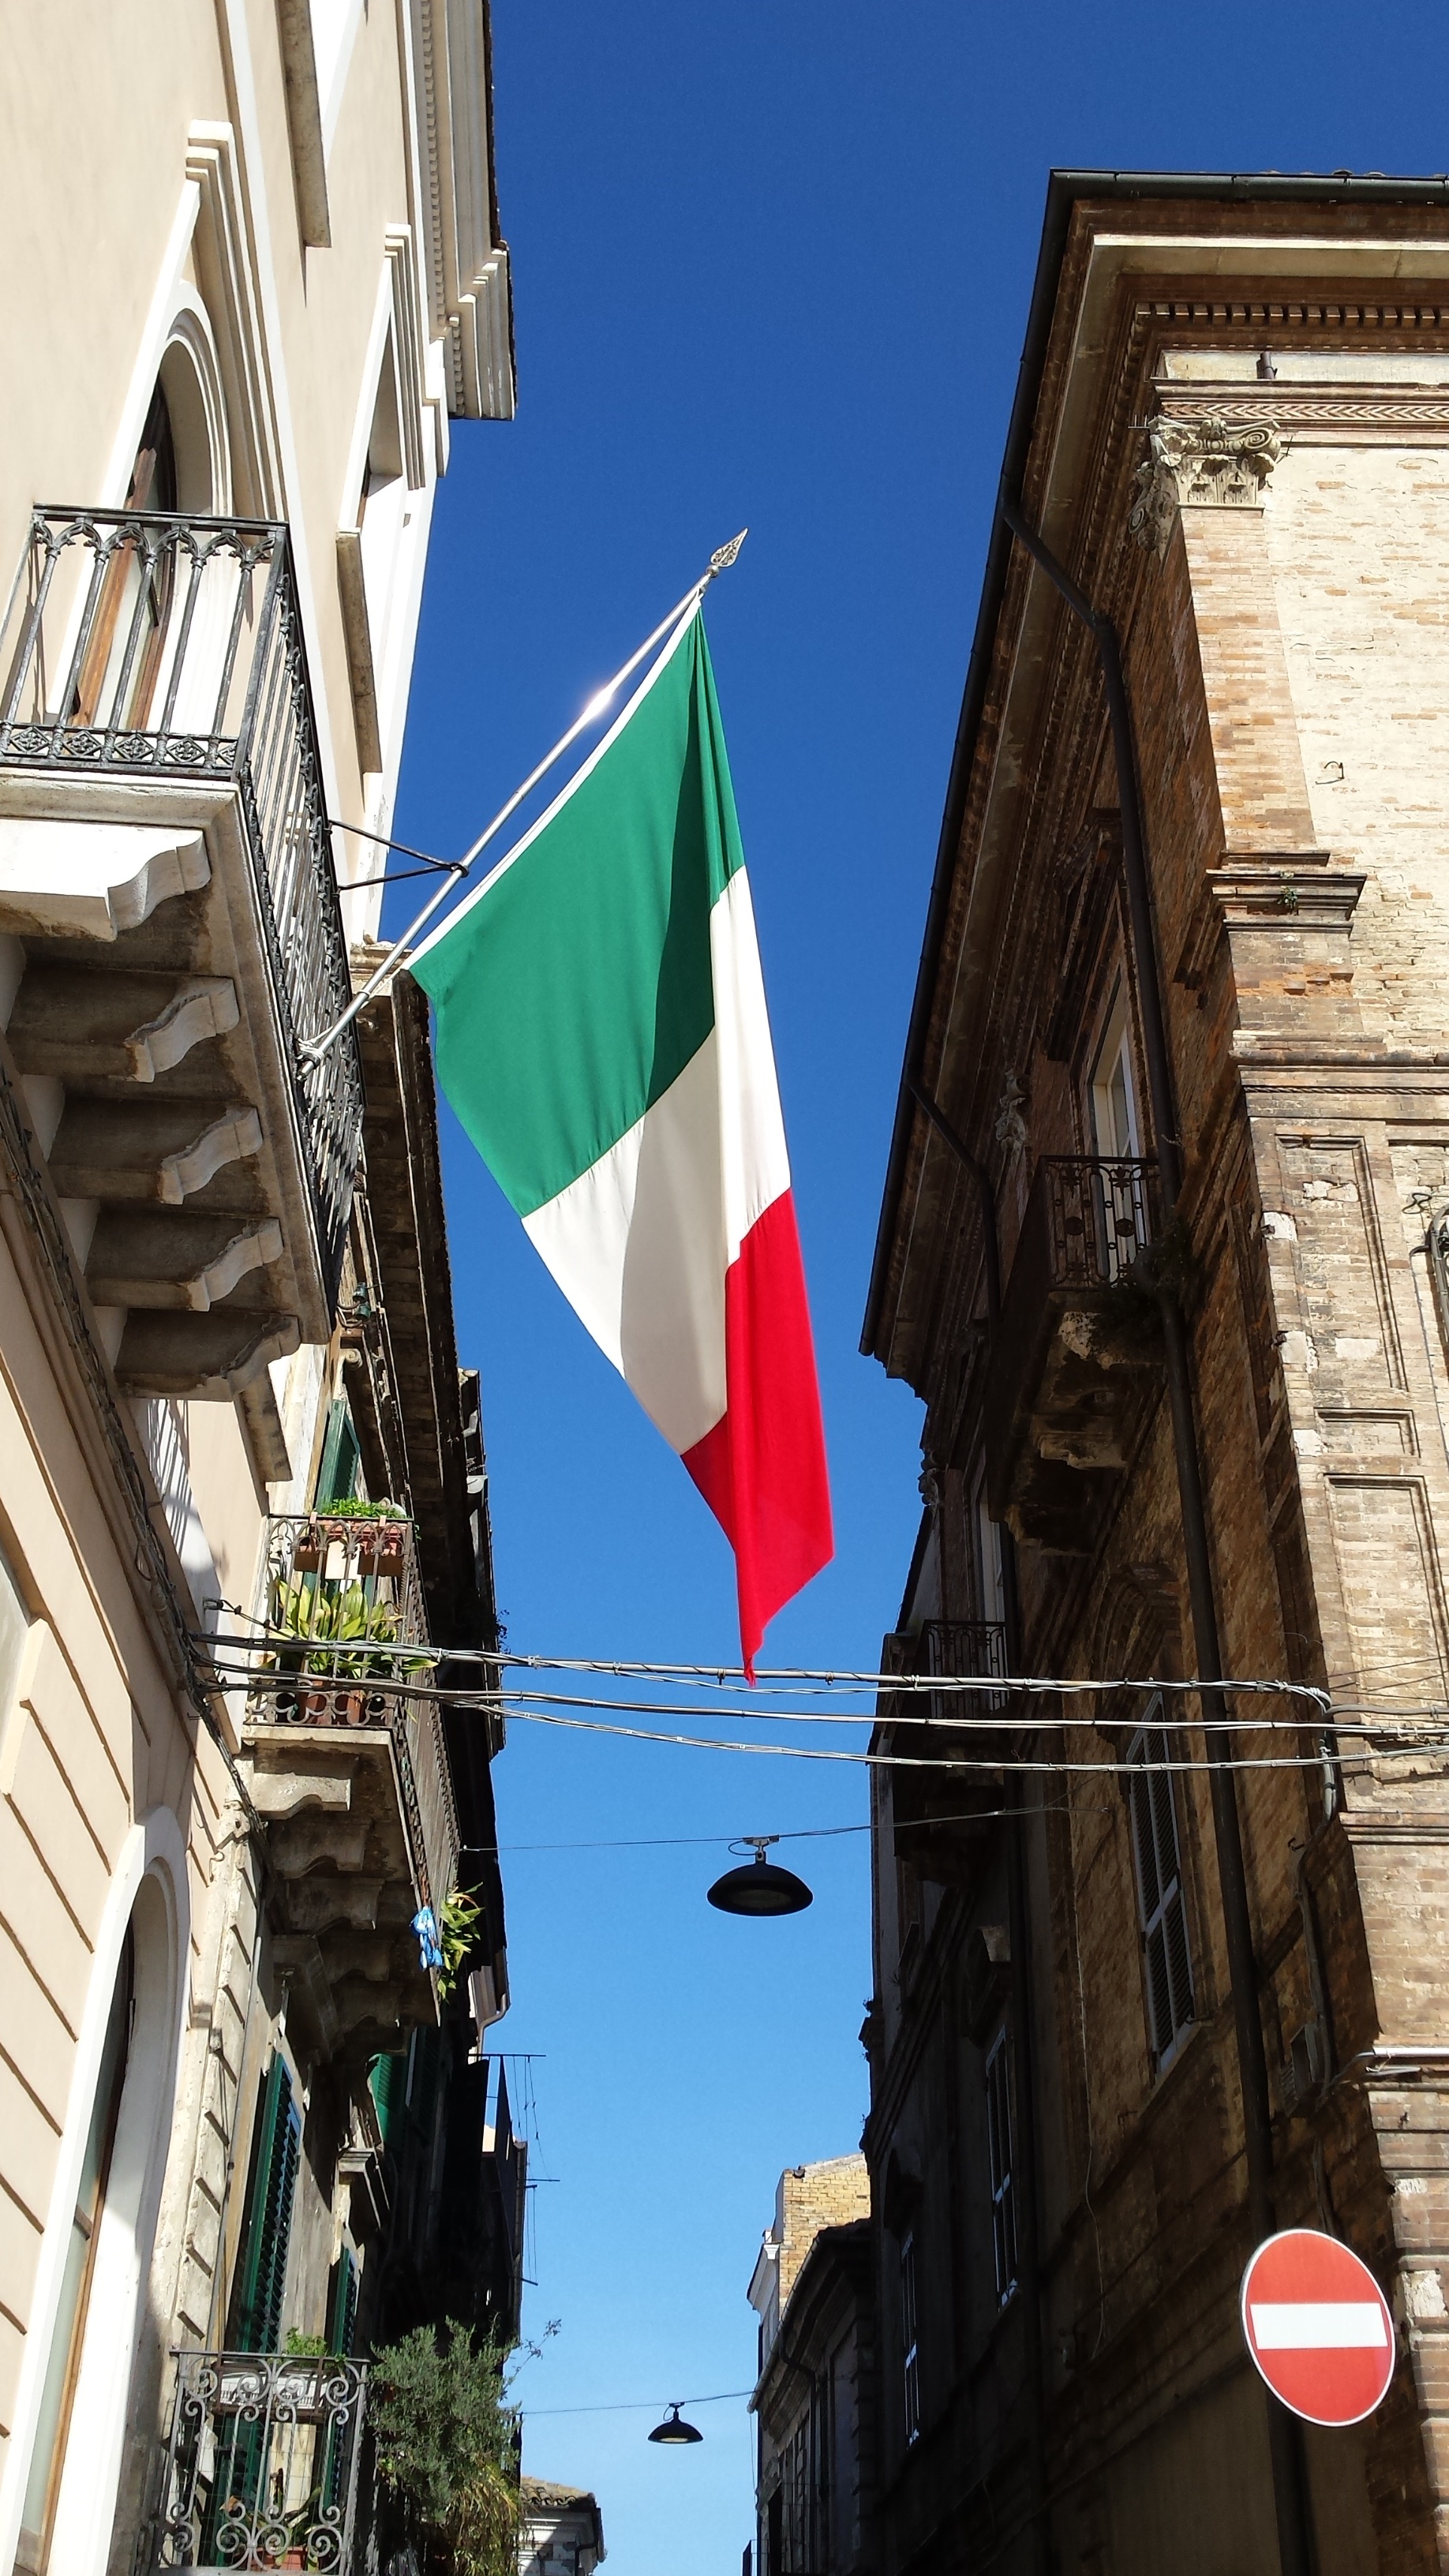
architecture, road, street, town, alley, city, skyscraper, country, cityscape, downtown, travel, color, flag, landmark, italy, facade, tourism, infrastructure, neighbourhood, urban area, human settlement